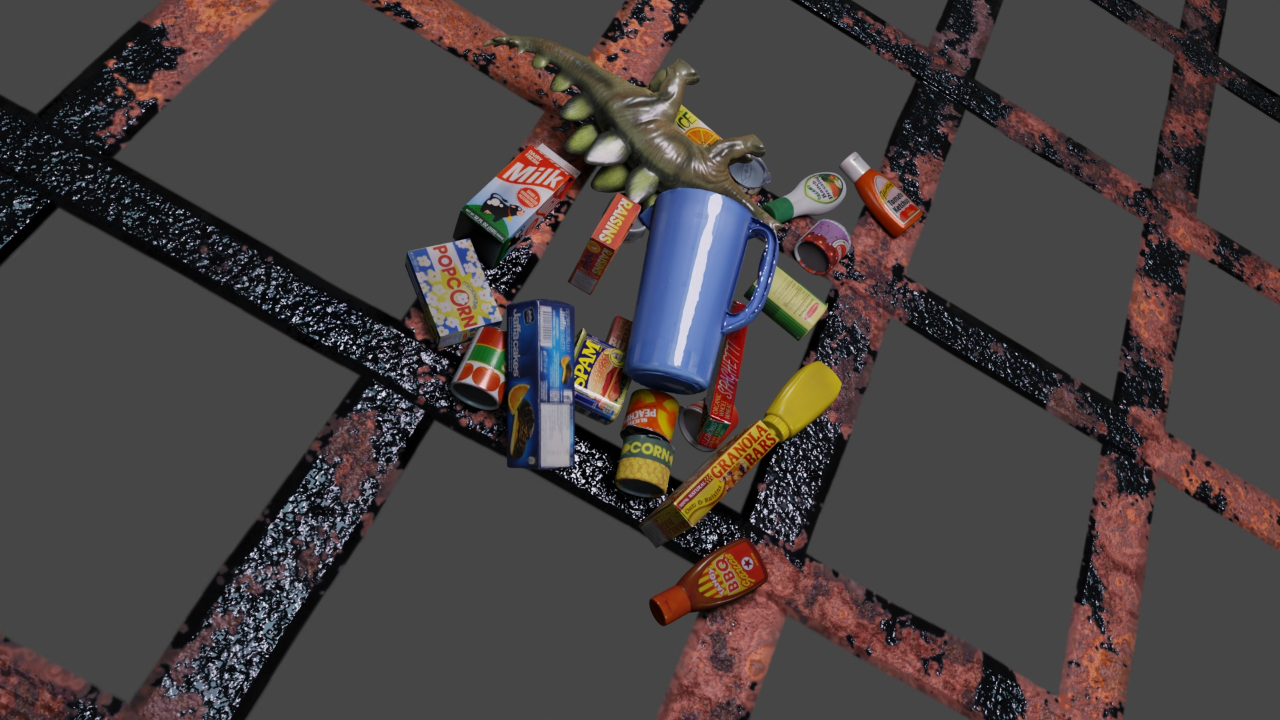
Question:
What are the five normalized (x, y) points between 0 and 1 in the image that outline the grasp plane for the vibrant labeled can of tomato sauce? Your answer should be as Grasp center: [], Left finger base: [], Right finger base: [], Left finger tip: [], Right finger tip: [].
Answer: Grasp center: [0.389844, 0.576389], Left finger base: [0.400781, 0.523611], Right finger base: [0.378125, 0.630556], Left finger tip: [0.394531, 0.502778], Right finger tip: [0.370312, 0.6125]